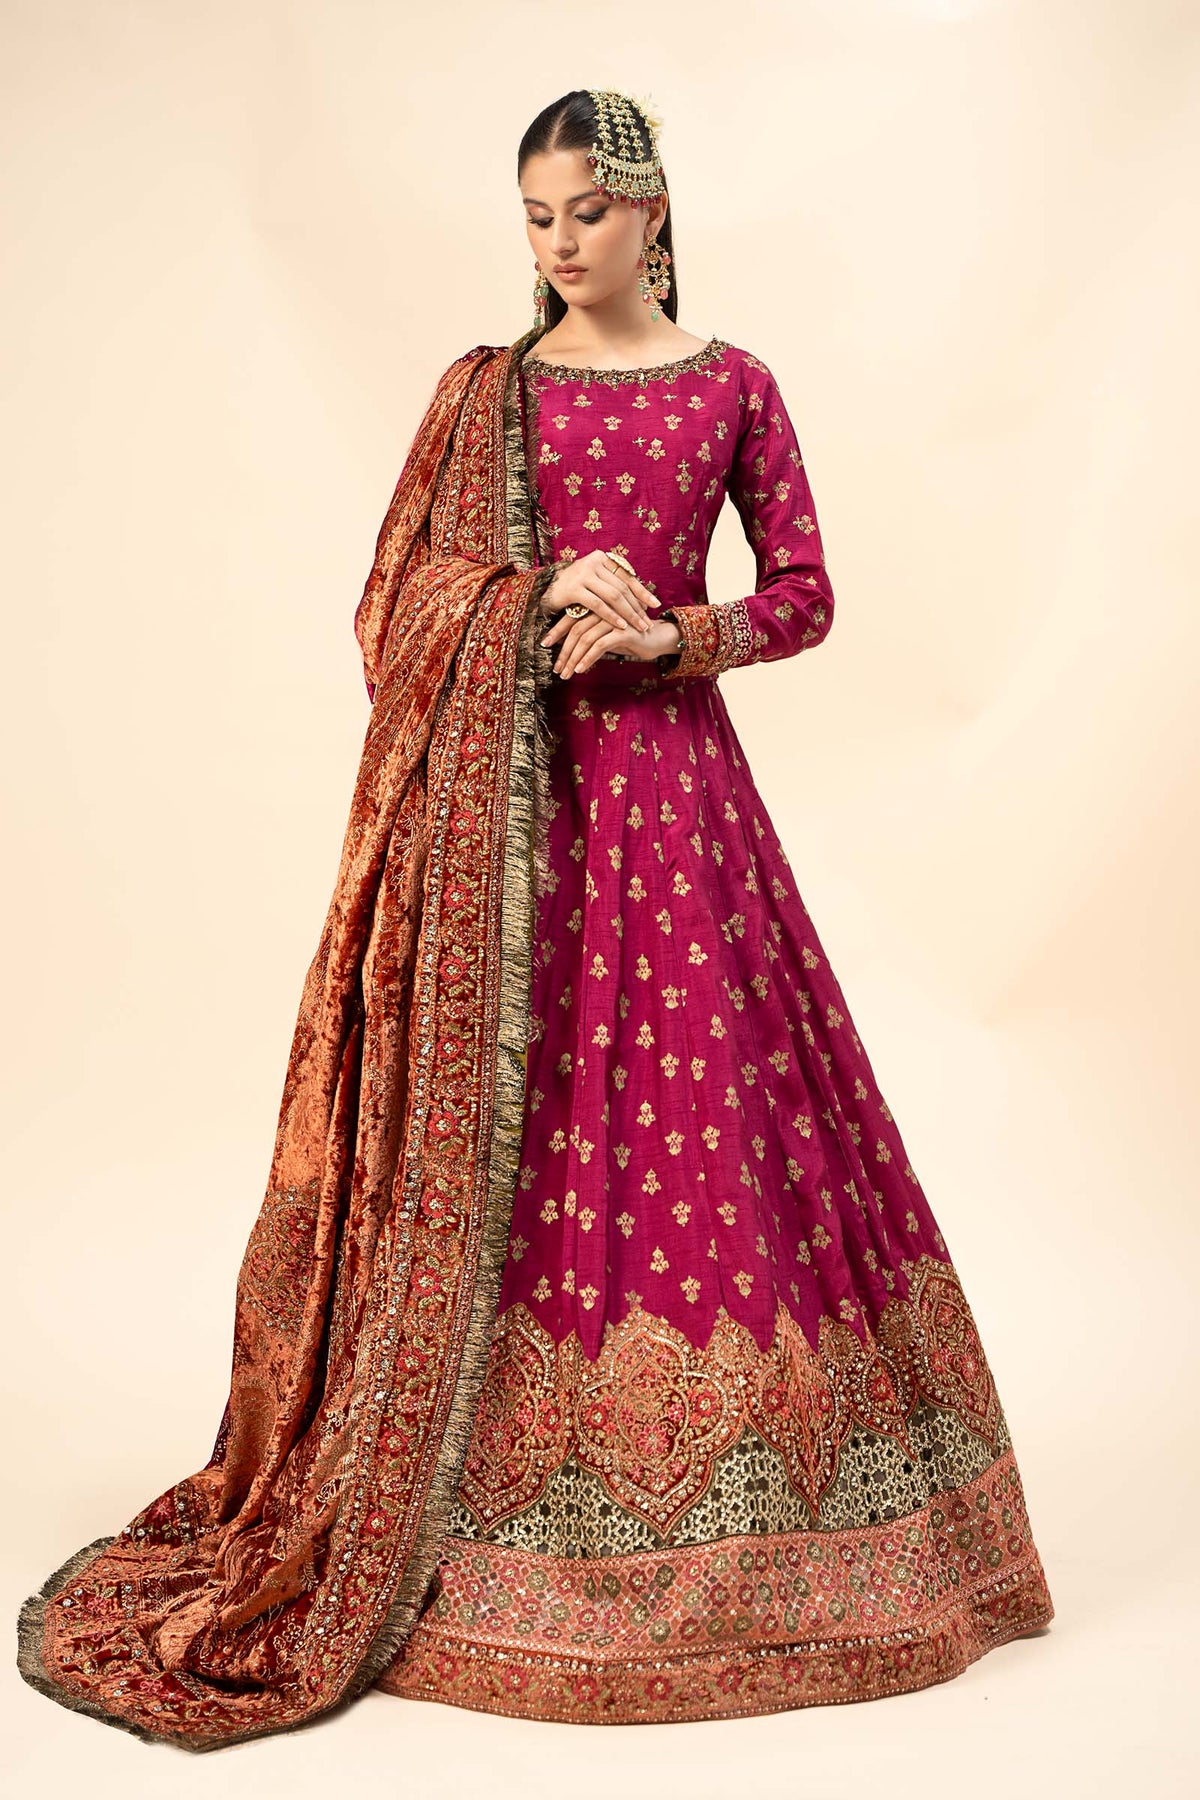
pink gold embroidered silk anarkali